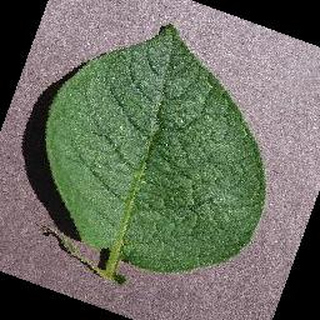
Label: healthy_potato